Hannah Arendt

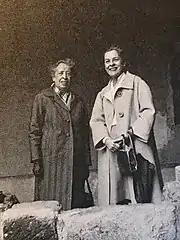
Portrait of Hannah Arendt with Mary McCarthy

Arendt's first full-time salaried job came in 1944, when she became the director of research and executive director for the newly emerging Commission on European Jewish Cultural Reconstruction, a project of the Conference on Jewish Relations. She was recruited "because of her great interest in the Commission's activities, her previous experience as an administrator, and her connections with Germany". There she compiled lists of Jewish cultural assets in Germany and Nazi occupied Europe, to aid in their recovery after the war. Together with her husband, she lived at 370 Riverside Drive in New York City and at Kingston, New York, where Blücher taught at nearby Bard College for many years.